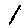
Label: 1